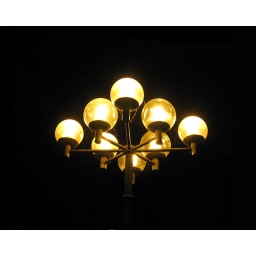
A street lamp in Prague